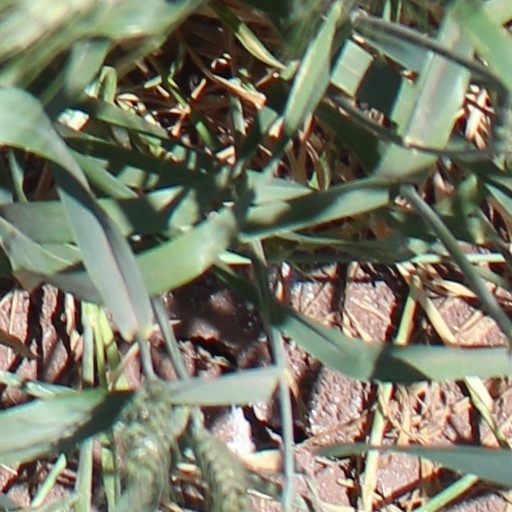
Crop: wheat